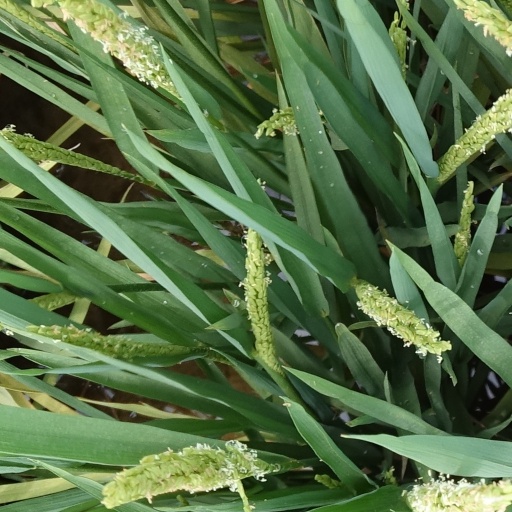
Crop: rice